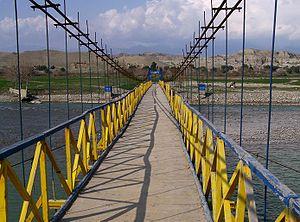
Le Kaboul ou Kabal est une rivière qui coule en Afghanistan et au Pakistan. C'est un affluent de l'Indus en rive droite. C'est le cours d'eau qui arrose la ville de Kaboul, capitale de l'Afghanistan.